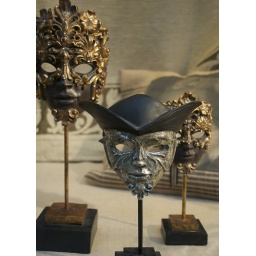
In a shop window next door to where were staying near the Louvre were these rather romantic masked ball accessories.